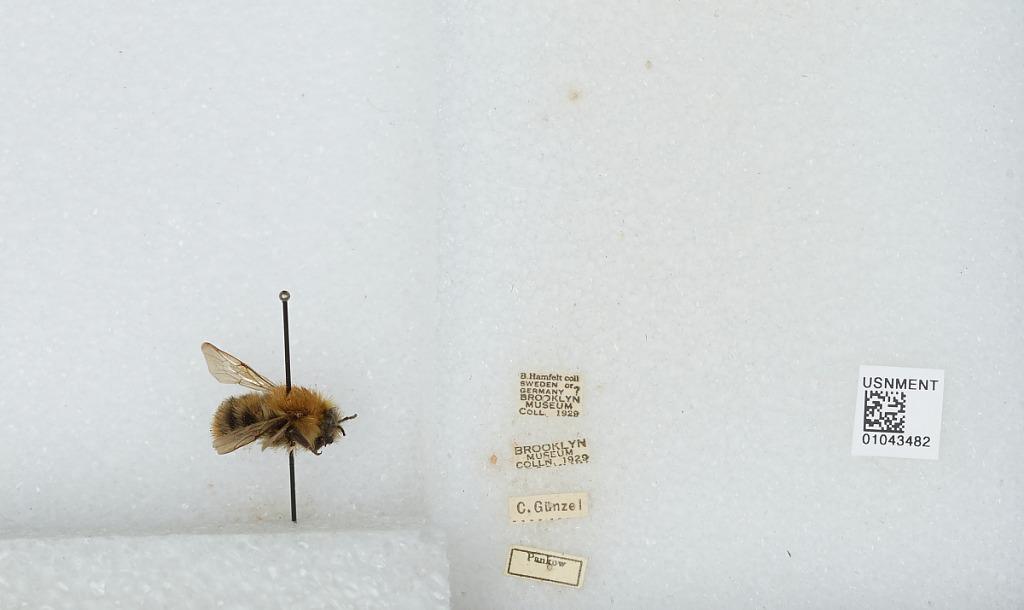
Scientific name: Bombus sp.
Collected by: B. Hamfelt & C. Gunzel
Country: Germany
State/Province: Berlin
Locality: Pankow
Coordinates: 52.593, 13.4314